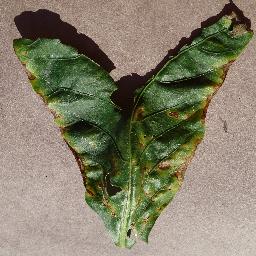
Label: Pepper,_bell___Bacterial_spot